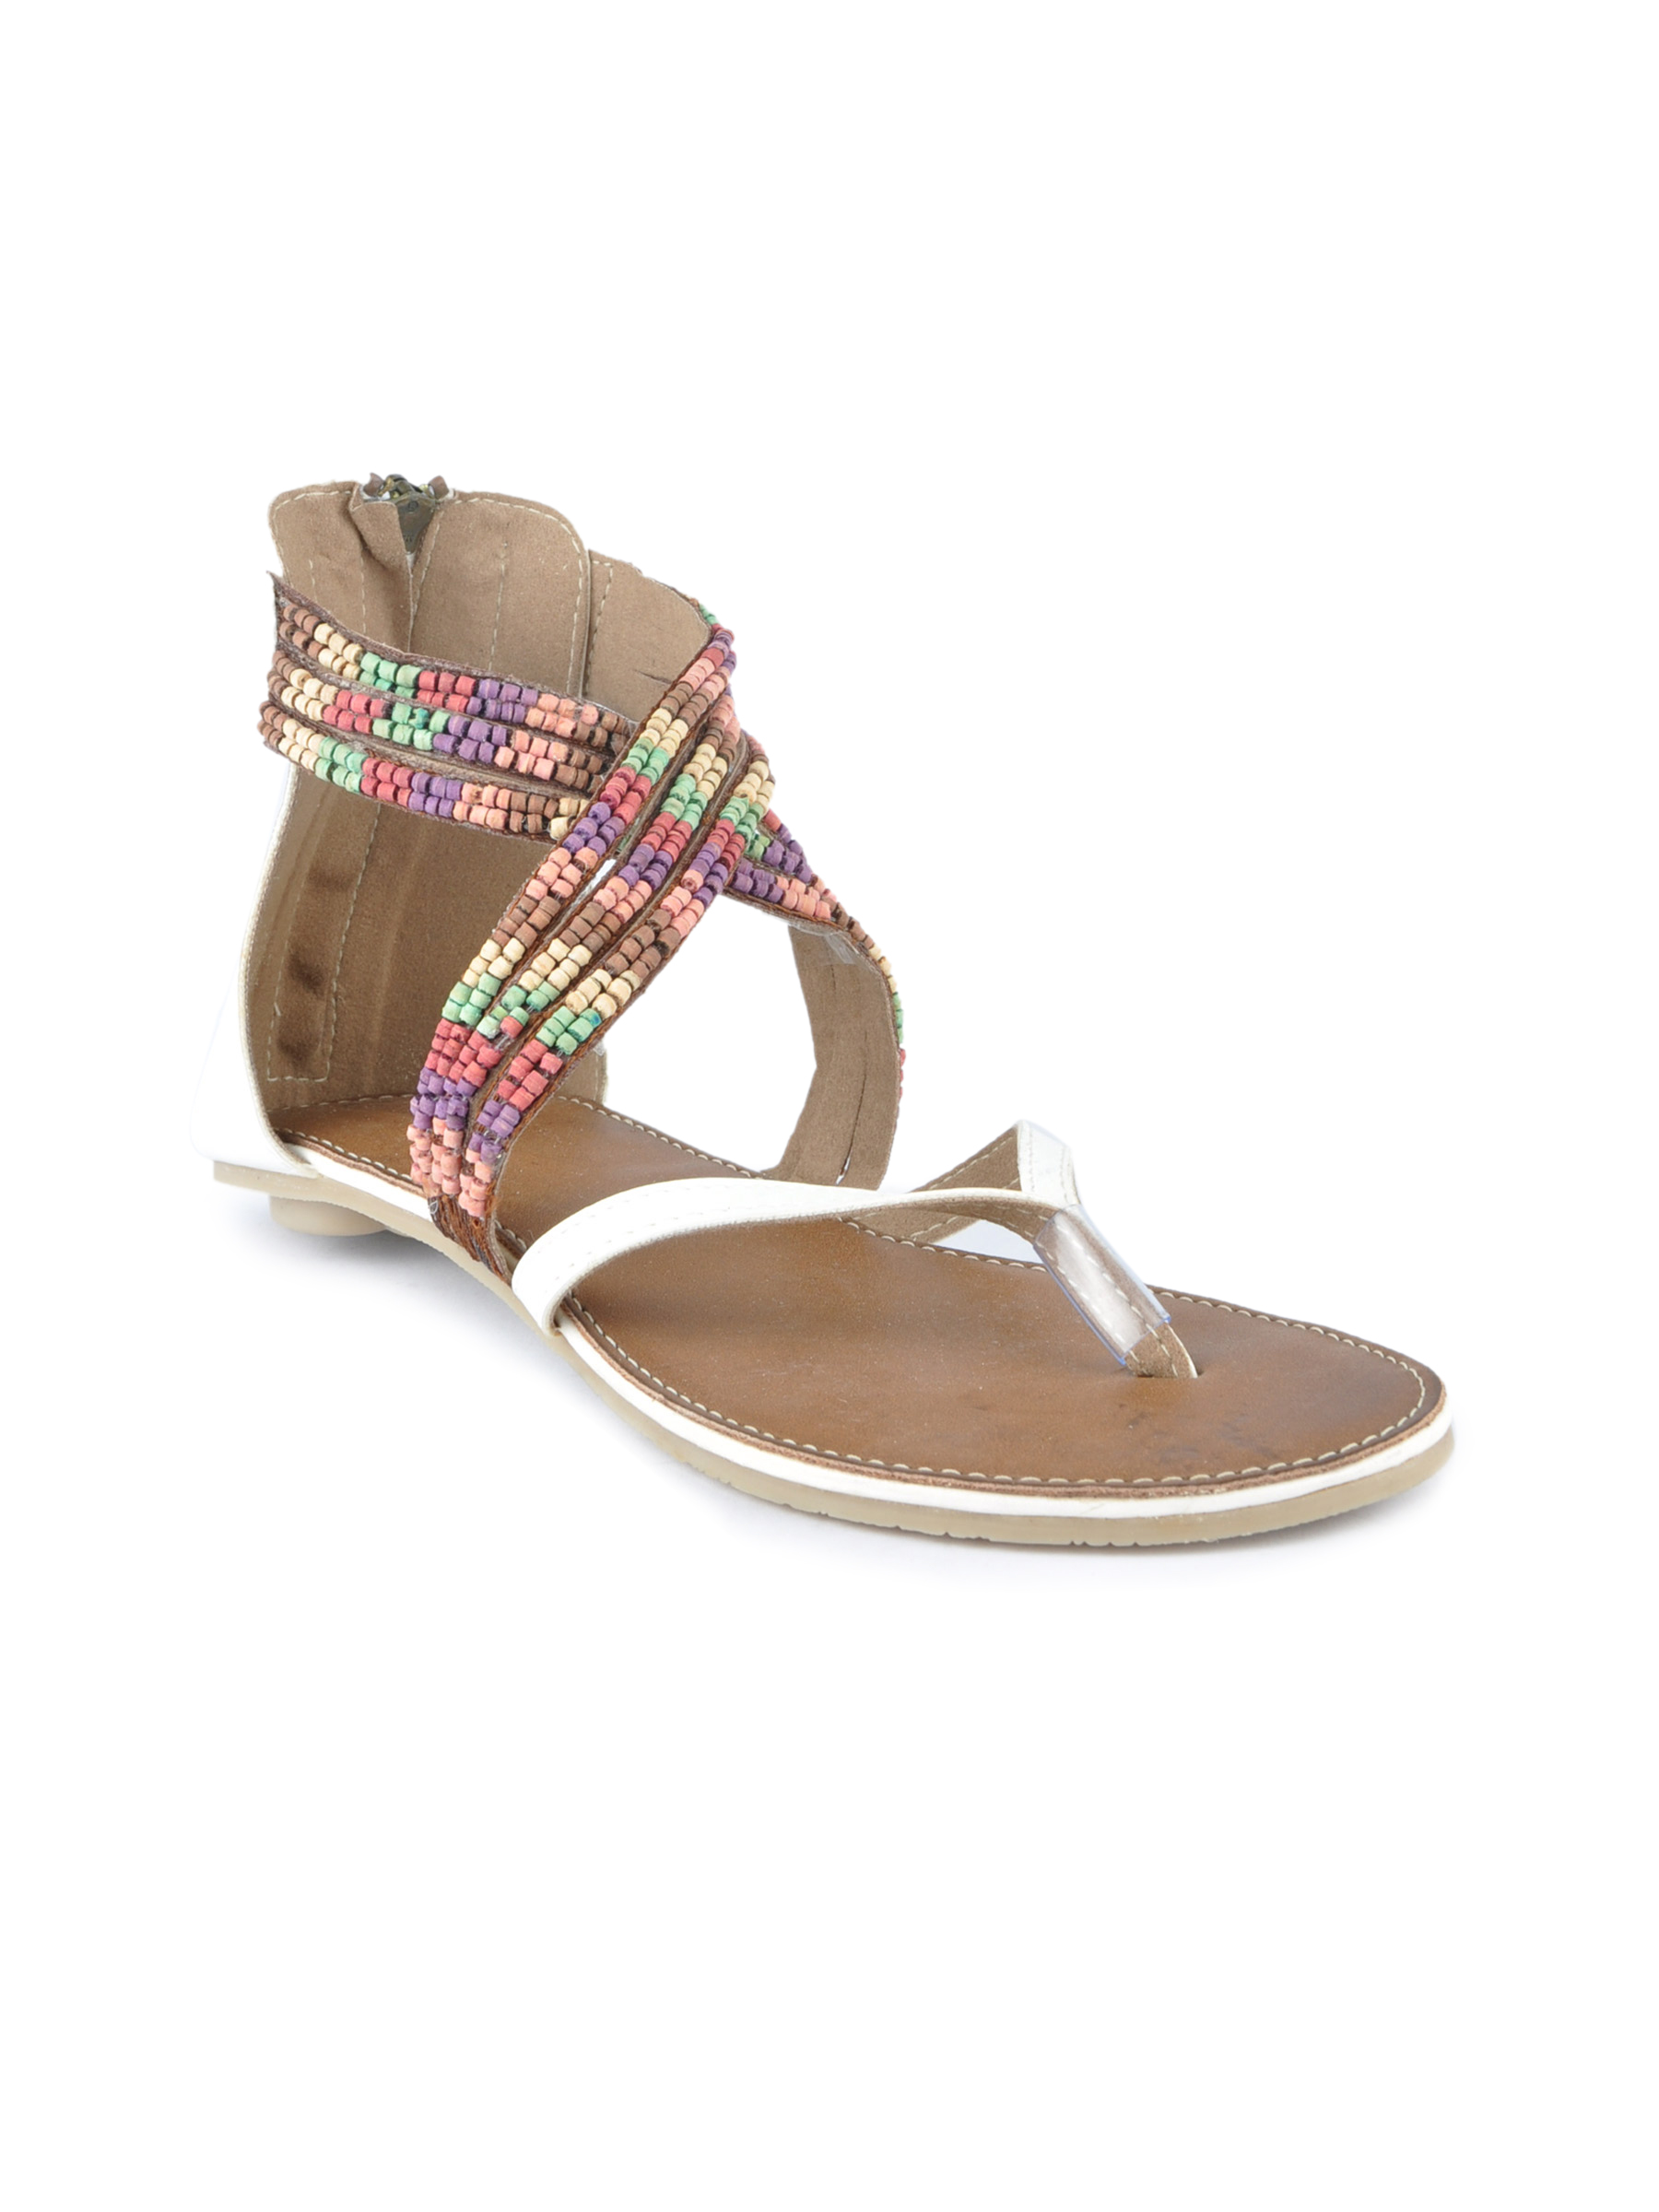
Catwalk Women Casual Brown Flats
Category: Footwear / Shoes / Heels
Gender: Women
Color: Brown
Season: Winter 2015
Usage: Casual